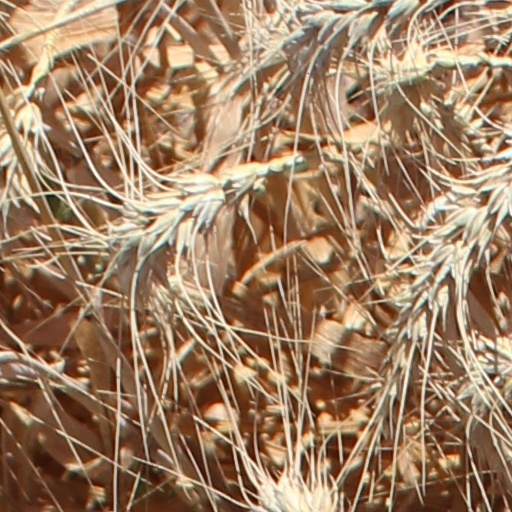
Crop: wheat